New Richmond, Ohio

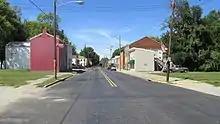
Looking north on Front Street

As of the census of 2010, there were 2,582 people, 980 households, and 658 families residing in the village. The population density was . There were 1,133 housing units at an average density of . The racial makeup of the village was 95.6% White, 1.6% African American, 0.2% Native American, 0.3% Asian, 0.2% Pacific Islander, 0.6% from other races, and 1.5% from two or more races. Hispanic or Latino of any race were 1.5% of the population.